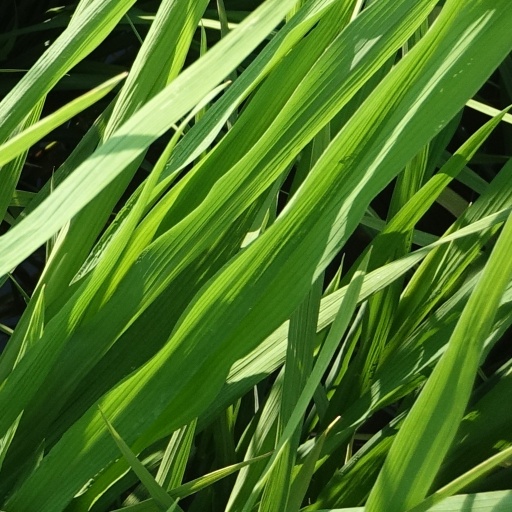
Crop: rice